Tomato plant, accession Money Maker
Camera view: vertical (180 deg); turntable rotation: 150 degrees
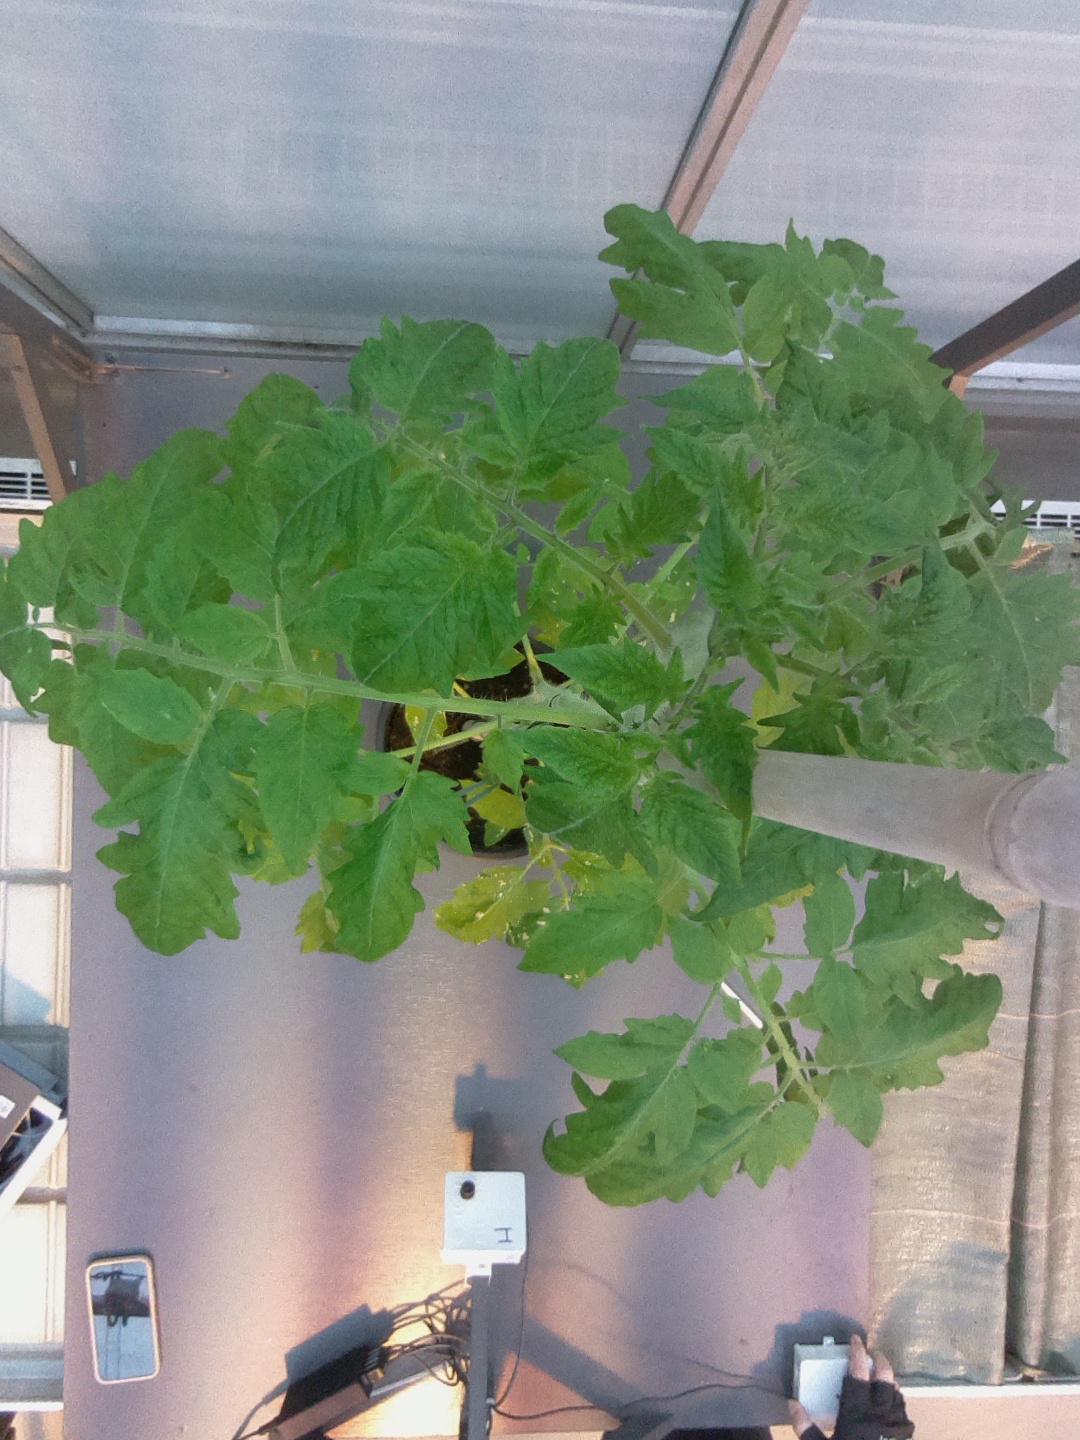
BBCH growth stage 20: First Side shoot start formed